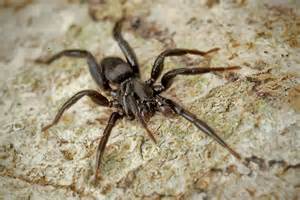
Label: spider